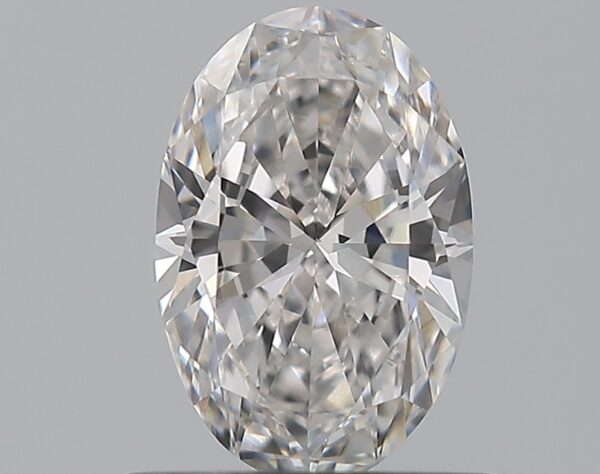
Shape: oval
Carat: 0.7
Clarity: VS1
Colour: F
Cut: EX
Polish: EX
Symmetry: VG
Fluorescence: N
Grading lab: GIA
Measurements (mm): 7.37 x 4.9 x 2.93